The Orwell Society

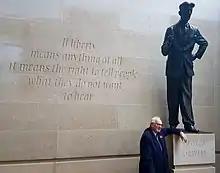
Richard Blair at the unveiling of the Statue of George Orwell outside Broadcasting House, 2017

On 7 November 2017, a statue of Orwell sculpted by Martin Jennings, was unveiled outside Broadcasting House. The idea for the statue and its location came from Ben Whitaker MP who created a Trustee Board of distinguished people to raise the money. Following Ben Whitaker's death in 2014, the fund raising was completed by his widow Baroness Janet Whitaker and the sculpture was commissioned after securing the commitment of the BBC. Baroness Whitaker and Richard Blair delivered short speeches before unveiling the Statue. The wall behind the statue is engraved with the words: "If liberty means anything at all, it means the right to tell people what they do not want to hear", a quote attributed to Orwell's proposed preface to "Animal Farm". Baroness Whitaker and the Trustee Board invited The Orwell Society to take over ownership of the Statue. The handover was completed in 2021.